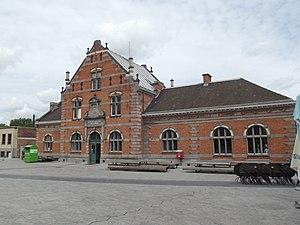
Cet article recense le patrimoine immobilier protégé à Jette. Le patrimoine immobilier protégé fait partie du patrimoine culturel en Belgique.
La ligne S4 du RER bruxellois, plus simplement nommée S4, est une ligne de train de l'offre ferroviaire suburbaine à Bruxelles, composante du projet Réseau express régional bruxellois, elle traverse Bruxelles sur un axe Est-Ouest : Vilvorde - Bruxelles-Luxembourg - Alost sans emprunter la Jonction Nord-Midi.